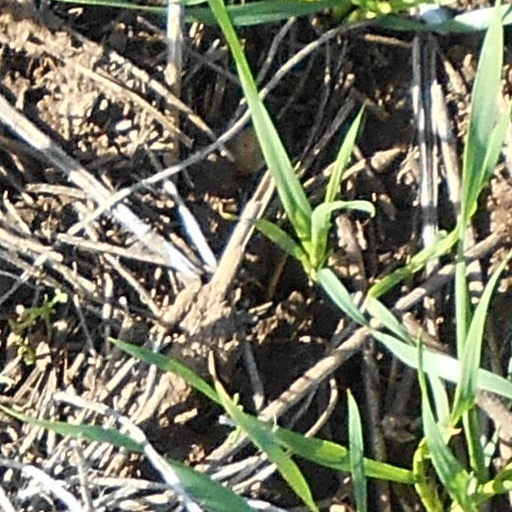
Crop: wheat